Titans of Mavericks

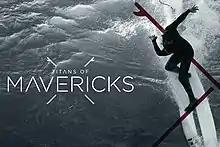
Titans of Mavericks poster

Titans of Mavericks was a big wave surfing competition held at the Mavericks surf break in California. The event took place annually from 1999 until 2016, when the organizing company filed for bankruptcy, leading to the cancellation of the 2017 competition. The World Surf League subsequently took over the event but indefinitely canceled it in 2019, citing "various logistical challenges" and the inability to hold the competition during the previous two seasons.